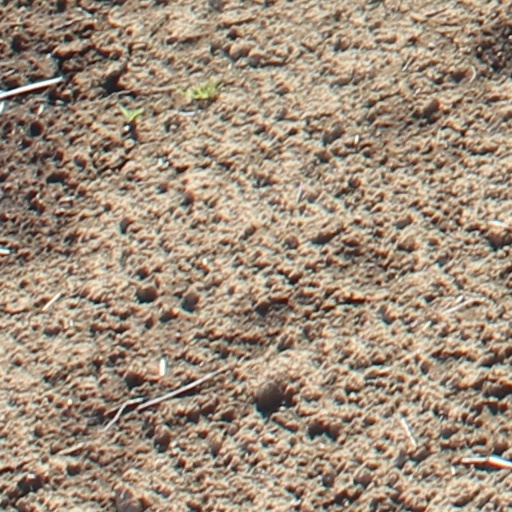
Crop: wheat